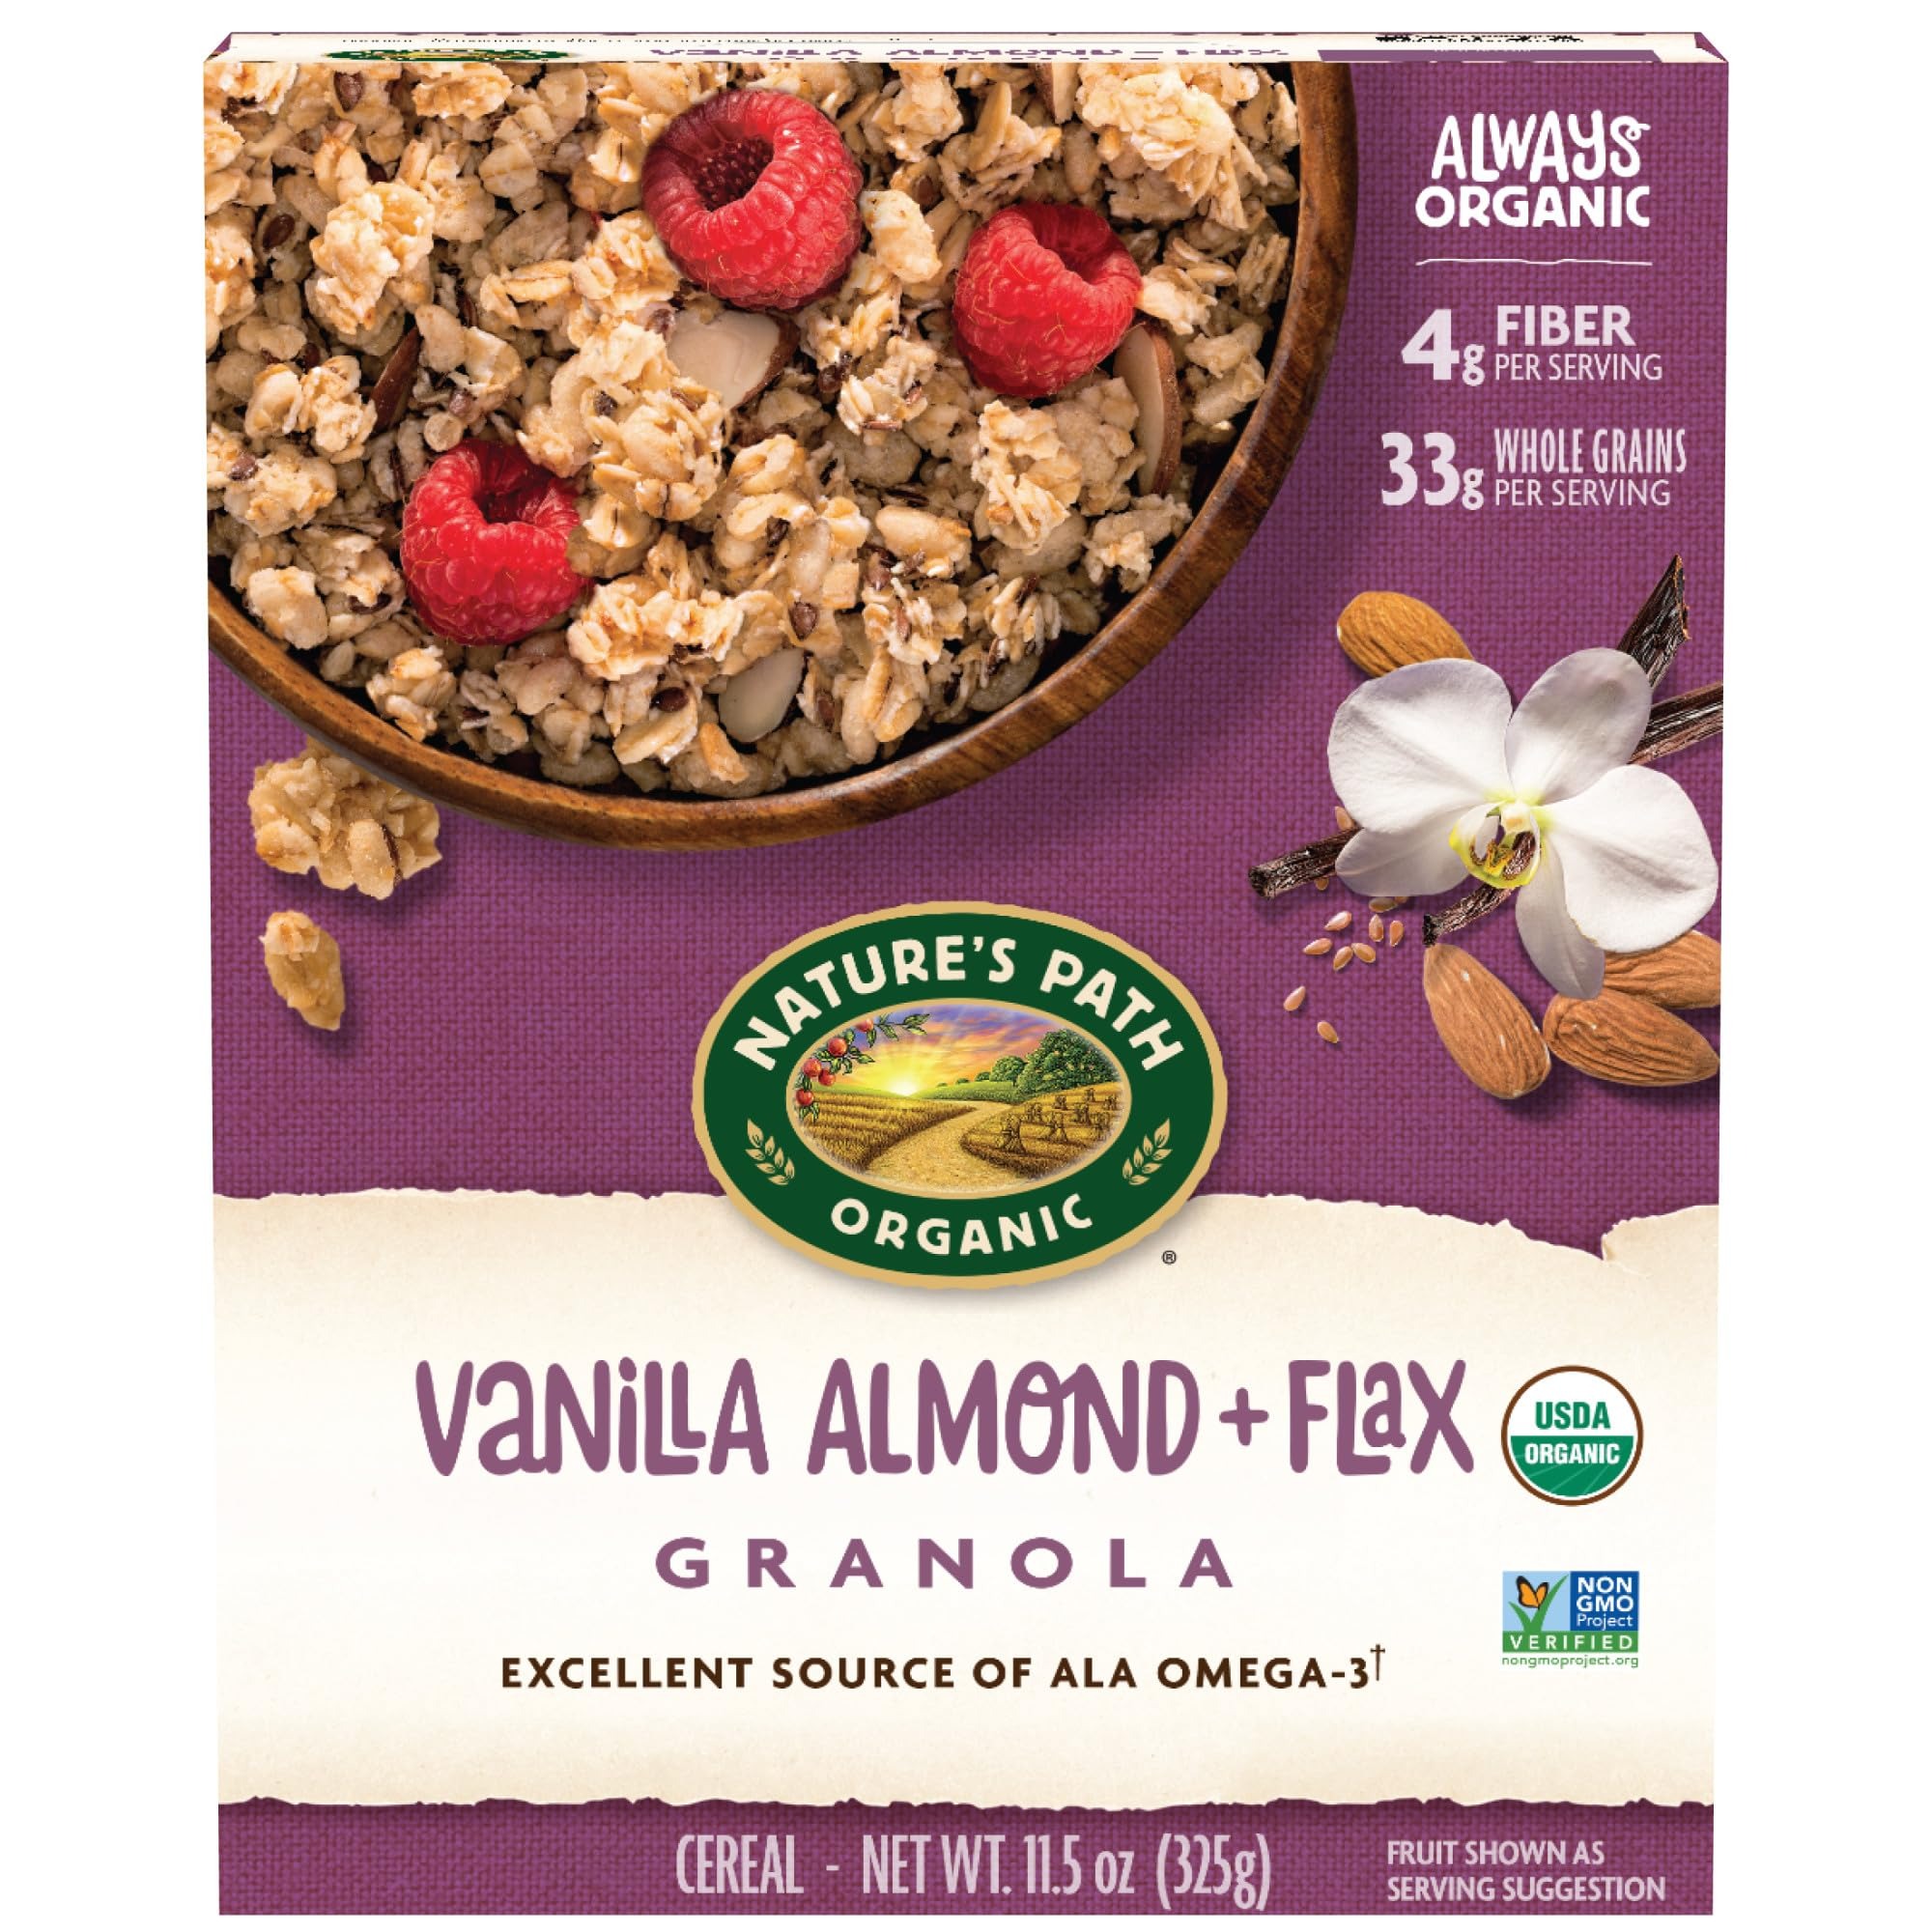
Item Name: Nature's Path Organic Vanilla Almond + Flax Granola, 11.5 oz (Pack of 1), Non-GMO
Bullet Point 1: Contains: 1 Box of Nature's Path Vanilla Almond + Flax Granola, 11.5 ounces
Bullet Point 2: Organic almonds, healthy flaxseeds, smooth vanilla, and a touch of natural sweetness come together in deliciously crunchy granola.
Bullet Point 3: Whole grains add fiber to help support healthy digestion, almonds are a great way to get in plant based protein and flax seeds supply omega-3 essential fatty acids for heart health.
Bullet Point 4: Each serving of this vegan granola gives you 5g of fiber, 32g of organic whole grains, 6g of protein, and a source of omega-3s.
Bullet Point 5: Our planet, our food and our bodies are all connected. Being mindful about your food and choosing to eat organic means you’re making the best choice for your health, and our planet.
Value: 11.5
Unit: Ounce

Price: 5.24